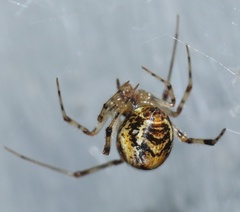
Species: Parasteatoda_tepidariorum